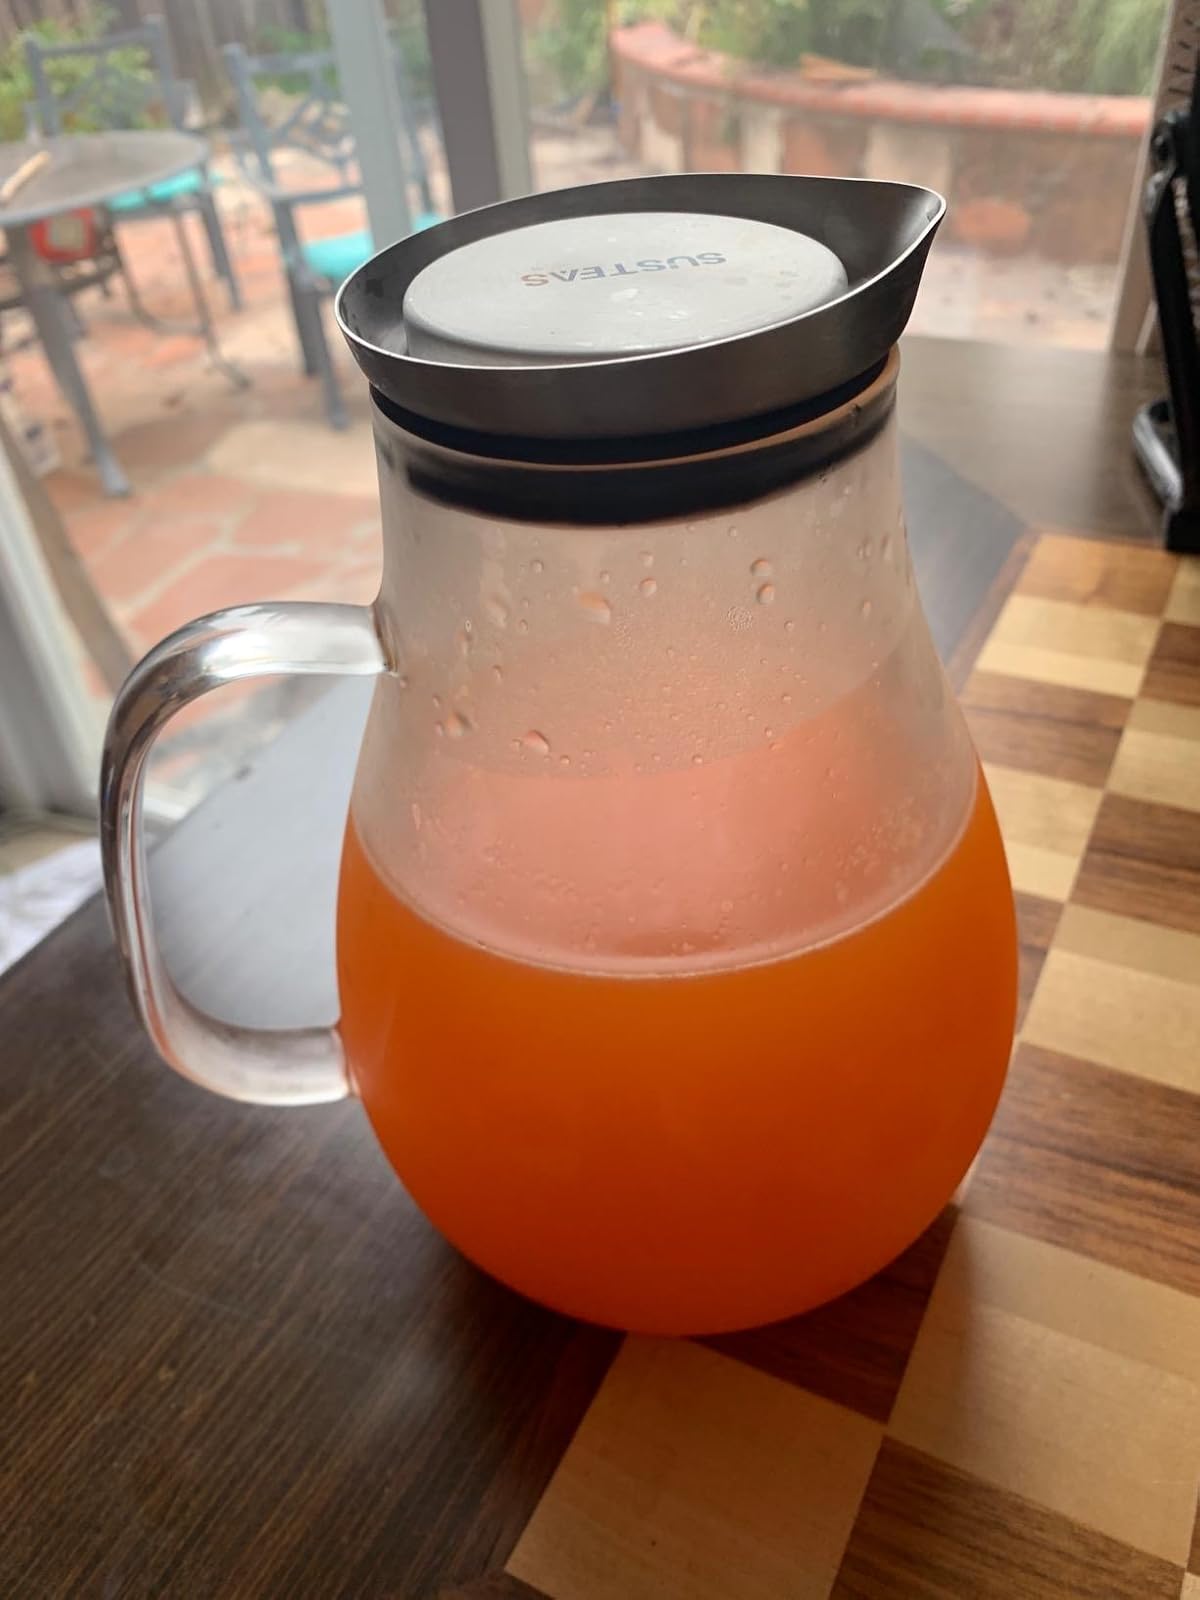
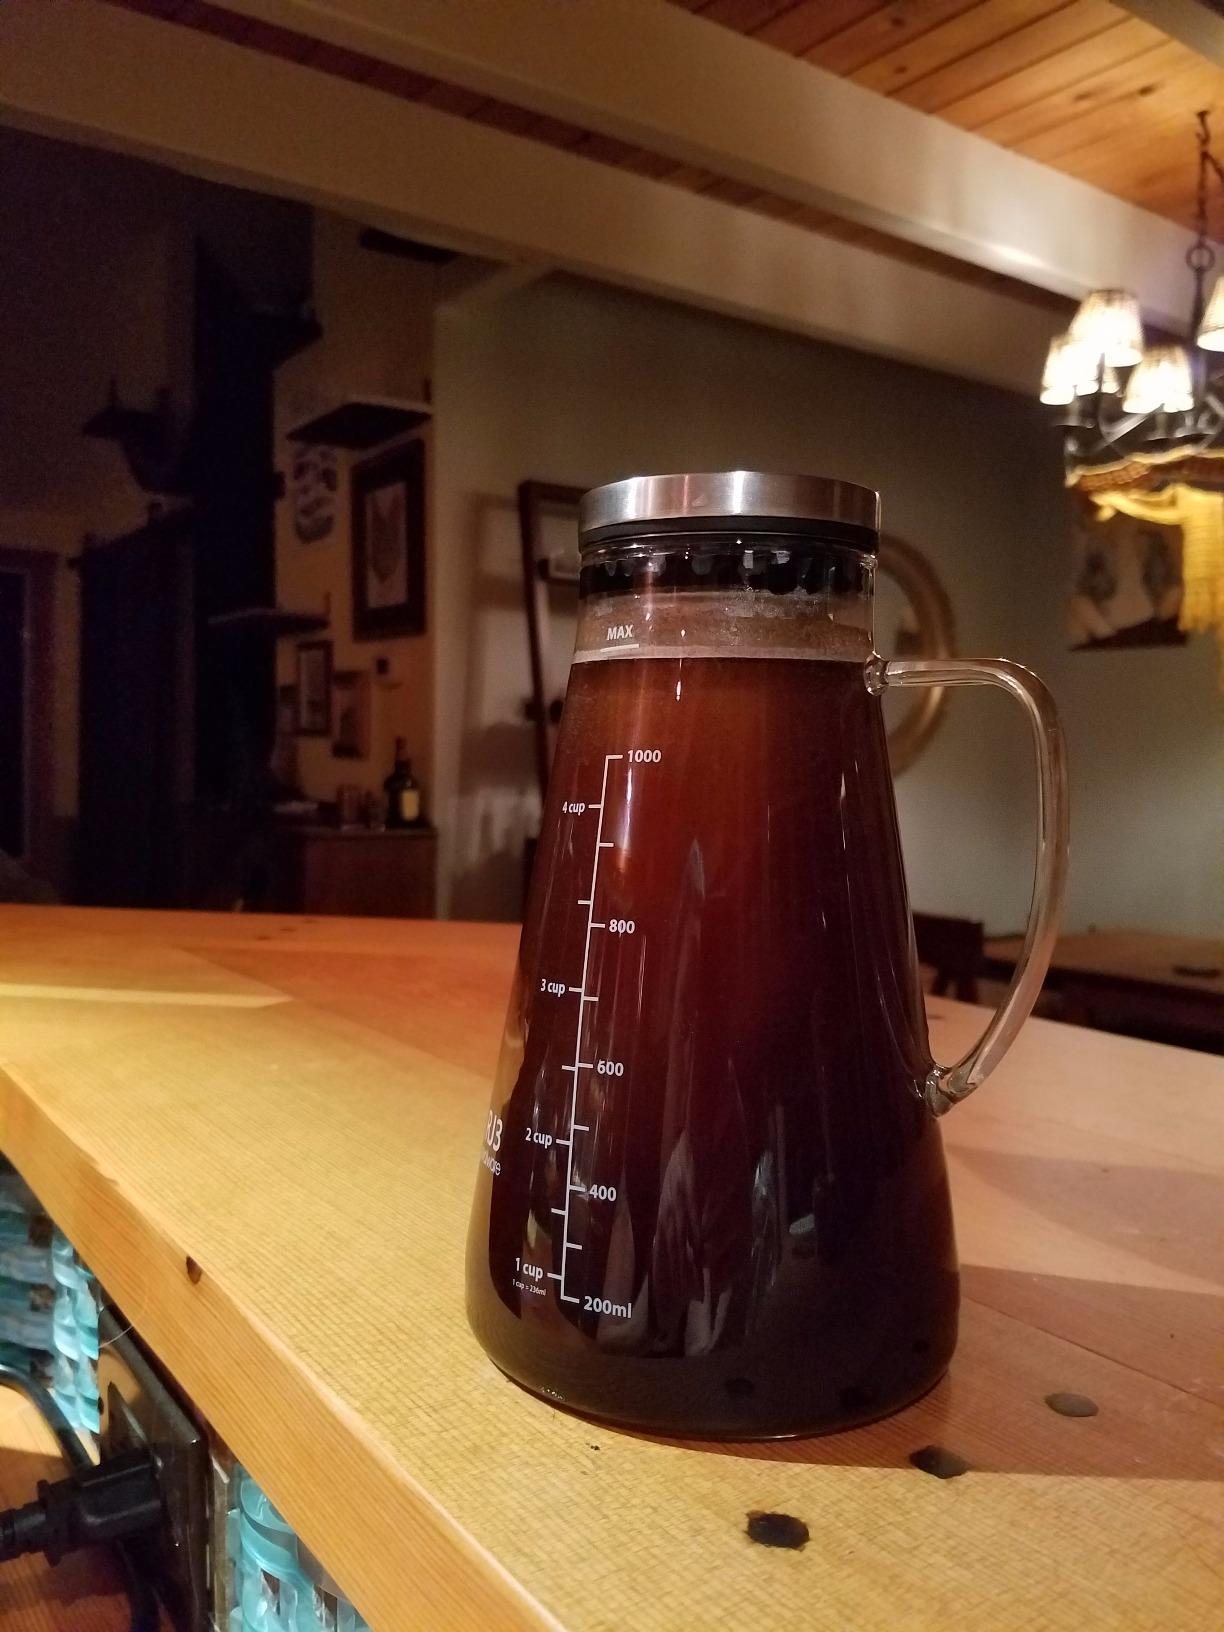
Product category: items_tea
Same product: no